Dave Brailsford

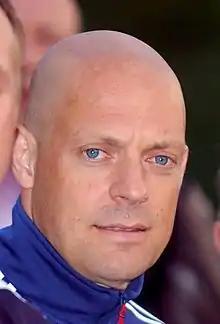
Brailsford in 2007

Sir David John Brailsford (born 29 February 1964) is a British sports director and former cycling coach. He is currently team principal of UCI WorldTeam , and was performance director of British Cycling from 1997 to 2014. He is also currently working with French football club Nice and English football club Manchester United as part of his role as Director of Sport at Ineos.